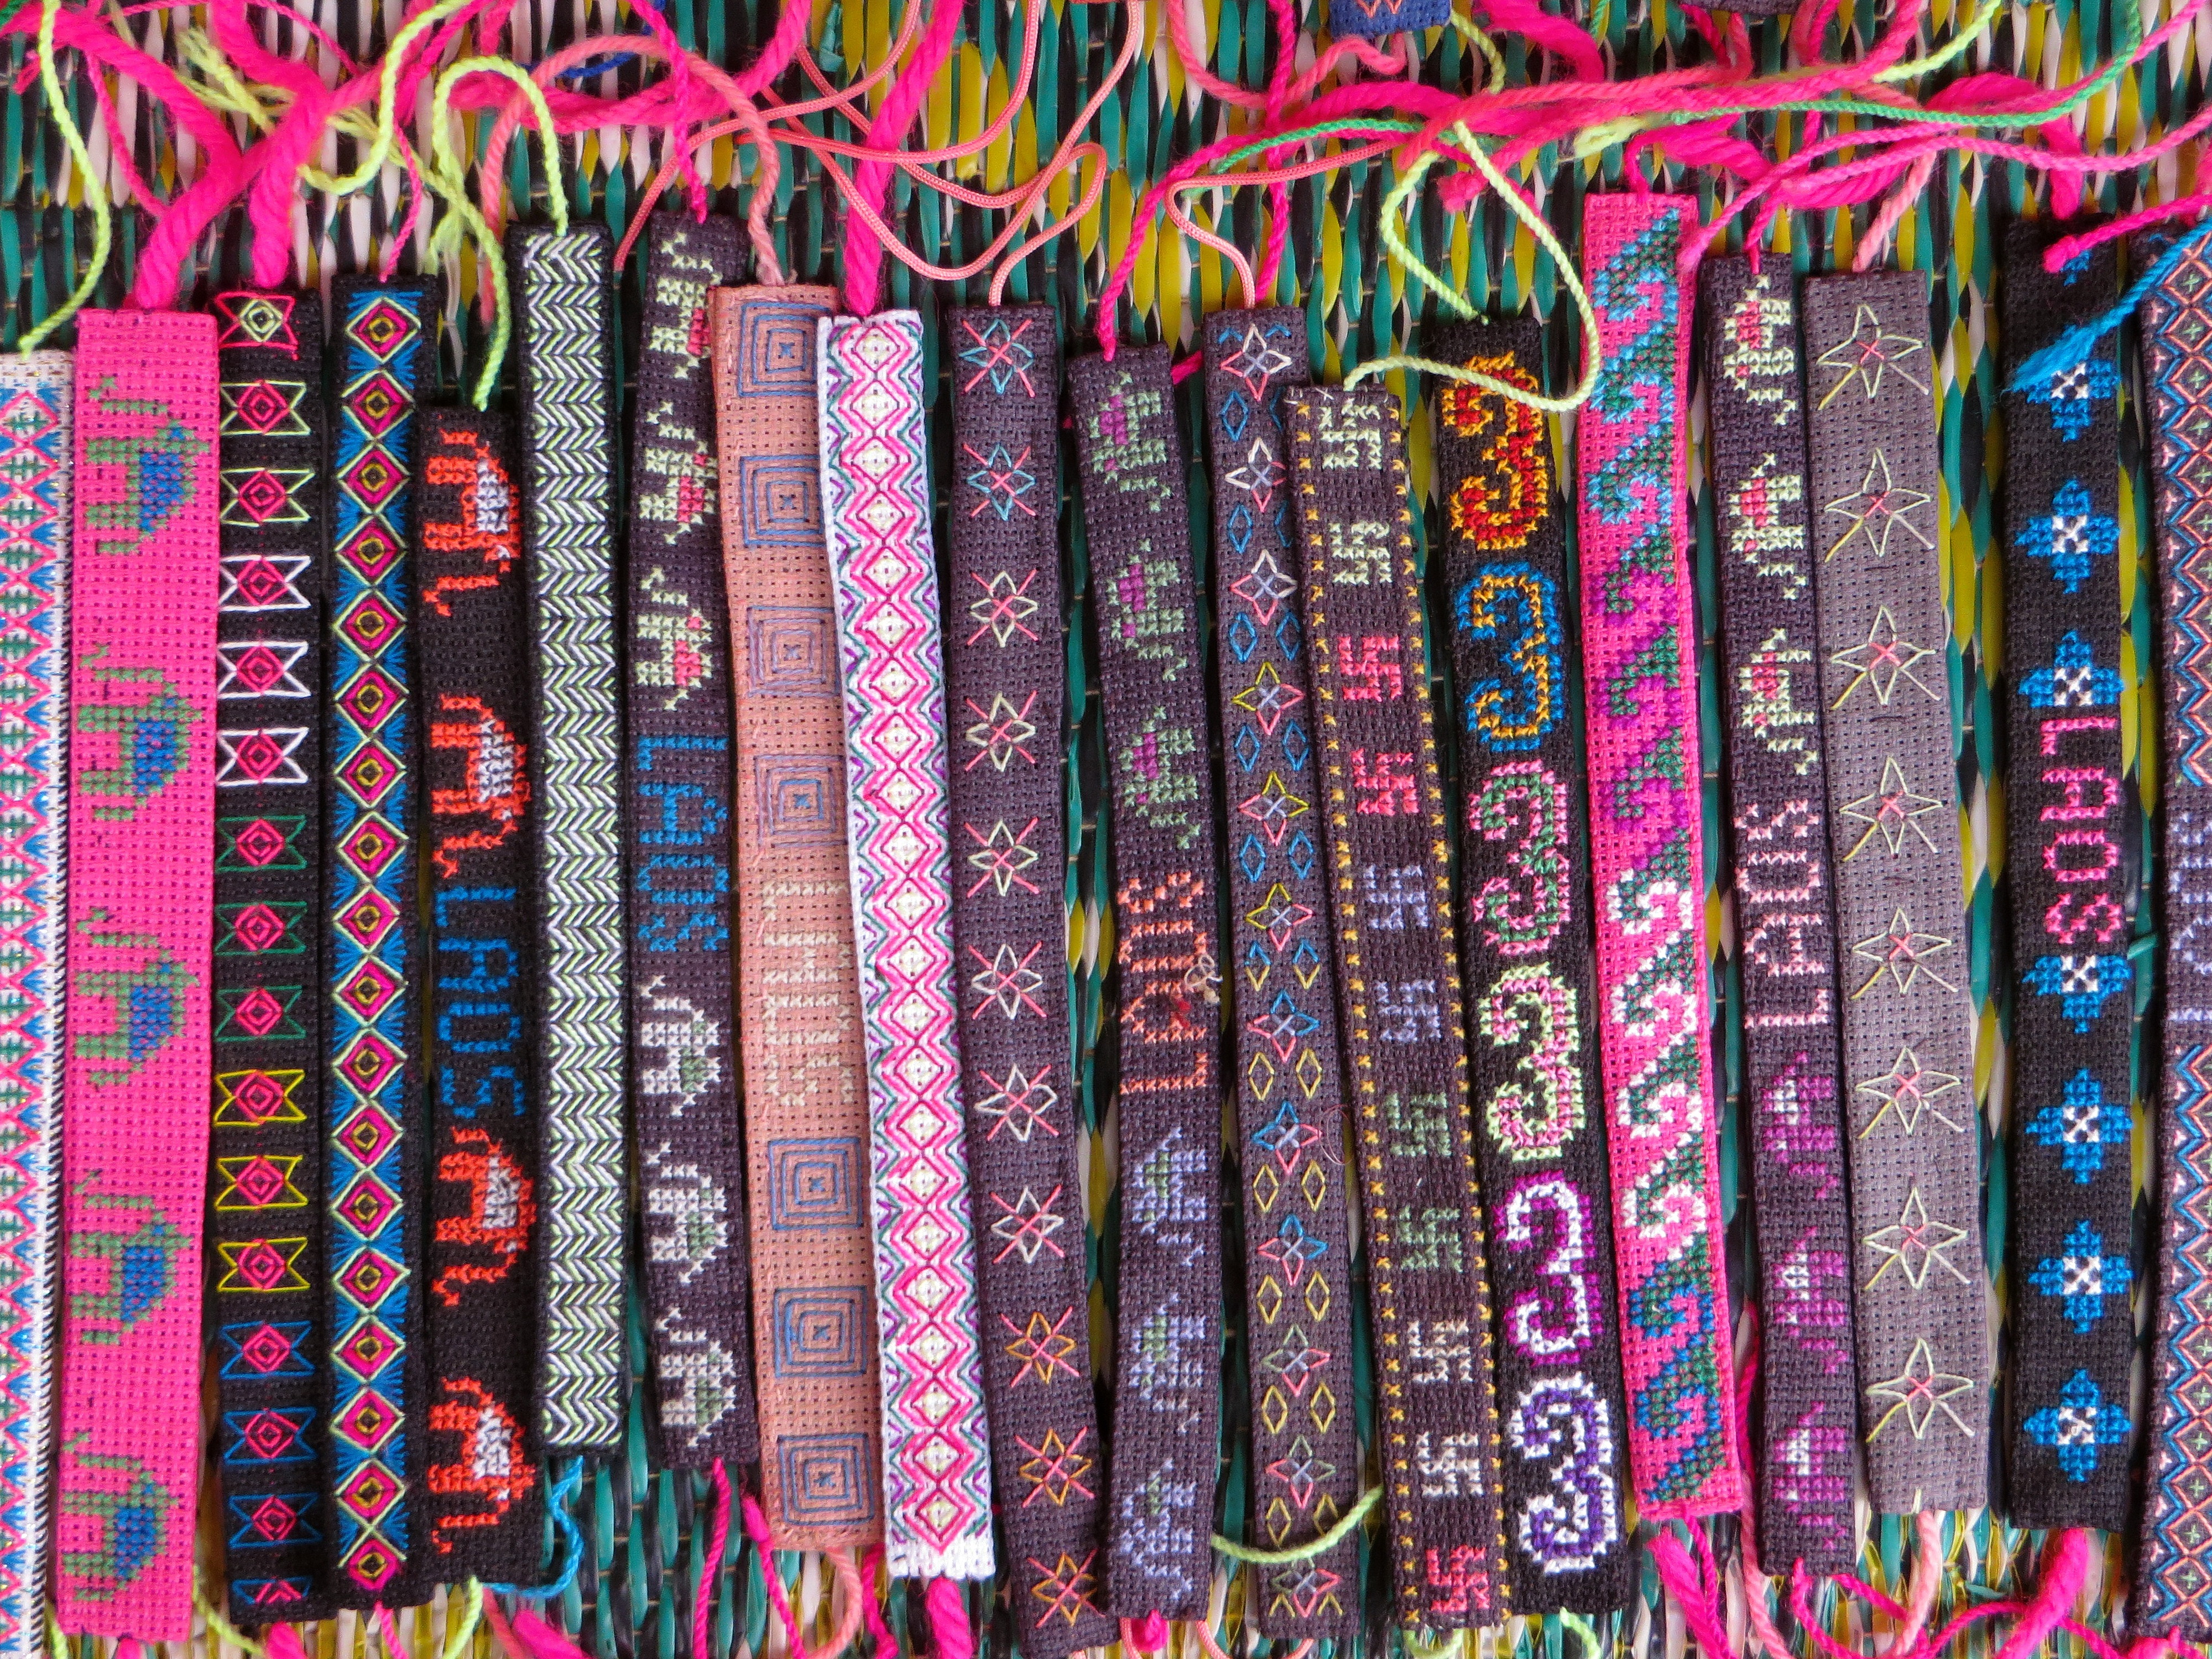
decoration, pattern, color, market, colorful, pink, textile, art, crafts, design, bracelets, laos, folk art, fashion accessory